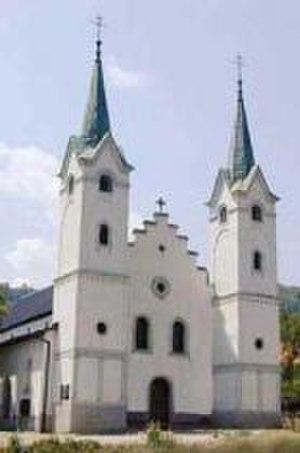
Dolac est un village de Bosnie-Herzégovine. Il est situé dans la municipalité de Travnik, dans le canton de Bosnie centrale et dans la Fédération de Bosnie-et-Herzégovine. Selon les premiers résultats du recensement bosnien de 2013, il compte 533 habitants.
Cet article recense les monuments nationaux situés sur le territoire de la municipalité de Travnik en Bosnie-Herzégovine et dans la Fédération de Bosnie-et-Herzégovine. La liste établie par la Commission pour la protection des monuments nationaux compte 15 monuments nationaux inscrits sur la liste principale et 10 monuments inscrits sur une liste provisoire.